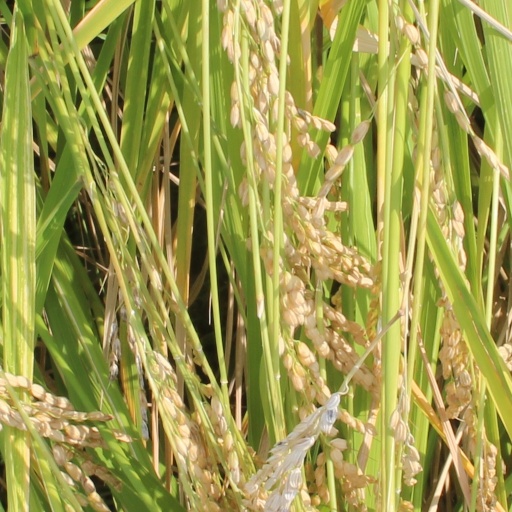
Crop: rice